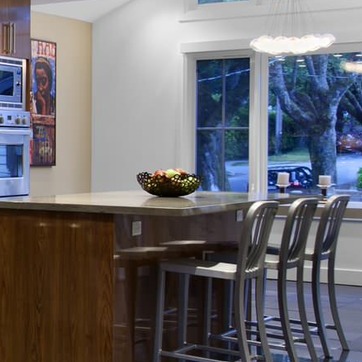
Material: food